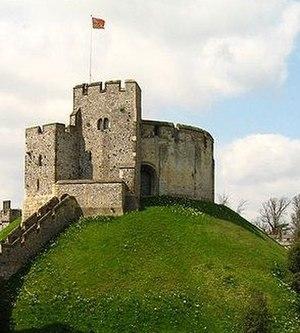
Guillaume II de Briouze, 3ᵉ seigneur de Bramber, est un seigneur des marches galloises de la période anglo-normande. Il assura à la famille de Briouze une position dominante dans ce territoire. Outre les possessions de sa famille dans le Sussex et le Devon, Guillaume avait hérité de son père Philippe des seigneuries de Radnor et de Builth, au Pays de Galles. Par un mariage très avantageux, il étendit ses possessions galloises, avec les importantes seigneuries de Brecon et d’Abergavenny.